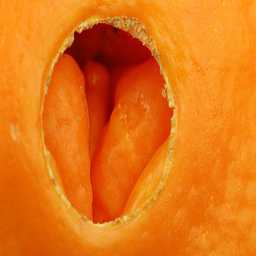
Label: peels